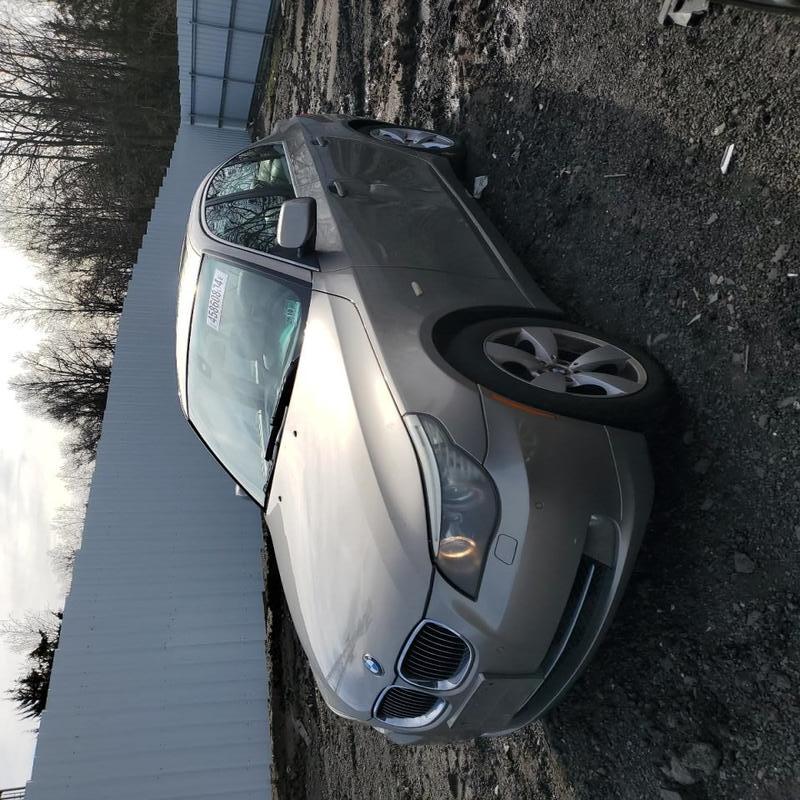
Aucun dommage détecté.
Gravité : aucun